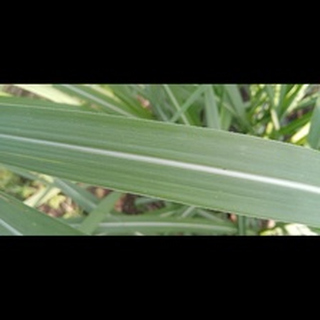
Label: healthy_sugarcane